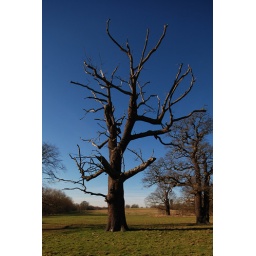
Naked tree in silhouette against the clear blue sky in South Weald Country Park